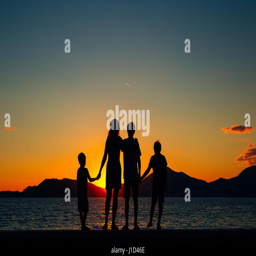
silhouette of a family with children against the backdrop of the setting sun and sea